Bangladesh Maritime University

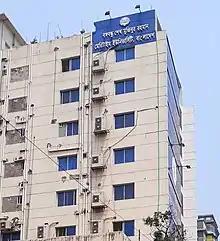
Building-1 (Dhaka Campus)

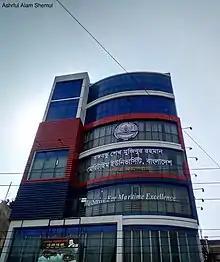
Bhaban-2 (Dhaka Campus)

The university has 36 departments under a total of 8 faculties for teaching and research at the undergraduate and postgraduate levels in marine fisheries, safe shipping management and administration, naval engineering and technology, oceanography, international maritime law, etc. However, only 5 departments are open for undergraduate level. There is also a Bachelor of Marine Science for Marine Cadets. Apart from this, post-graduate degrees are also being given in some additional subjects. In the future, bachelor's degree will also be given from these faculties. Faculties are as follows: